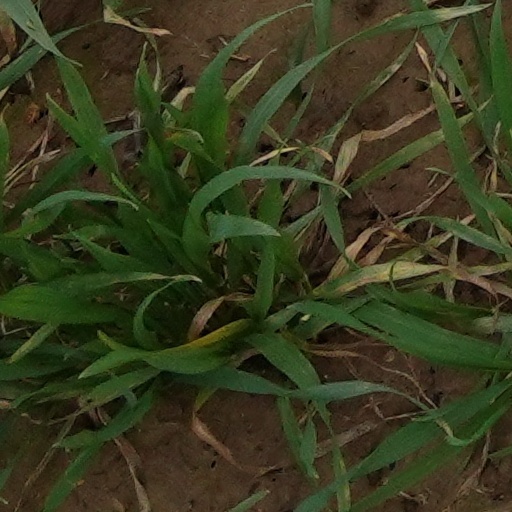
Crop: wheat